Facet theory

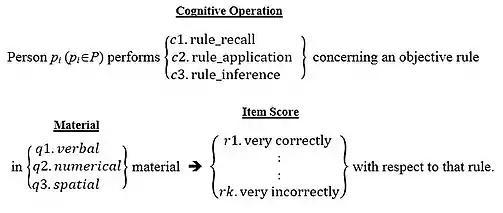
Mapping Sentence 2. A Framework for Observing Intelligence Illustrating "Intension": Adding a content facet to an extant mapping sentence

Another way of enriching a mapping sentence (and the scope of the research) is by adding an element (a class) to an existing content facet; for example, by adding Interpersonal material as a new element to the extant material facet. See Mapping Sentence 3.